Spring-heeled Jack

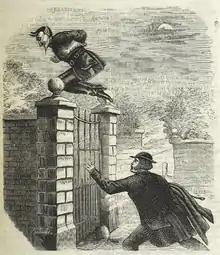
Illustration of Spring-heeled Jack, from the serial "Spring-heel'd Jack: The Terror of London"

The first alleged sightings of Spring-heeled Jack were made in London in 1837 and the last reported sighting is said in most of the secondary literature to have been made in Liverpool in 1904.